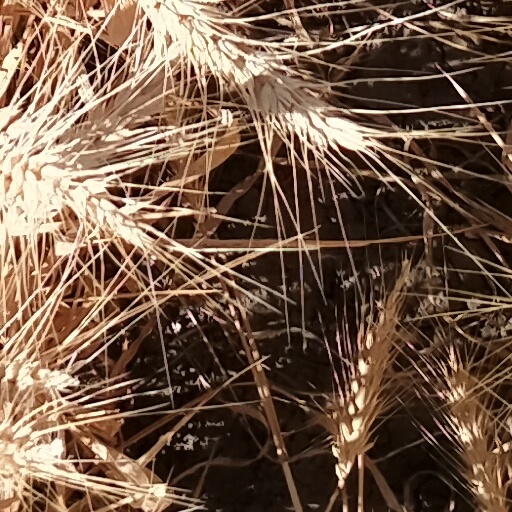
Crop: wheat